Spinning Boris

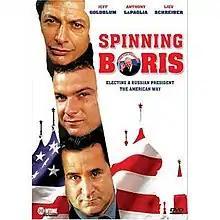
DVD cover

Spinning Boris is a 2003 American comedy film, directed by Roger Spottiswoode and starring Jeff Goldblum, Anthony LaPaglia and Liev Schreiber. In the film, Boris Yeltsin secretly hires three American consultants during his 1996 reelection campaign, when his approval rating was at 6%. With the help of the consultants, Yeltsin won the election six months later. The film claimed to be based on the true story of three American political consultants who worked for the successful reelection campaign of Boris Yeltsin in 1996.